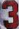
Number: 3